Co-Cathedral of St. Alexander, Kyiv

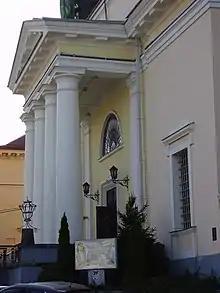
Another view

The Co-Cathedral of St. Alexander also called Cathedral of St. Alexander of Kyiv is a Latin Catholic co-cathedral located in Kyiv, the capital of Ukraine.